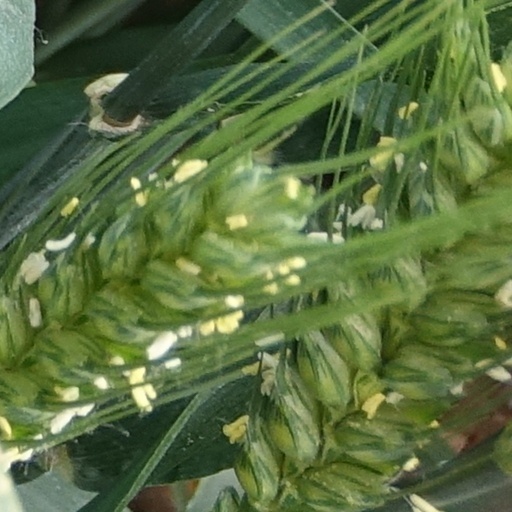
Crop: wheat